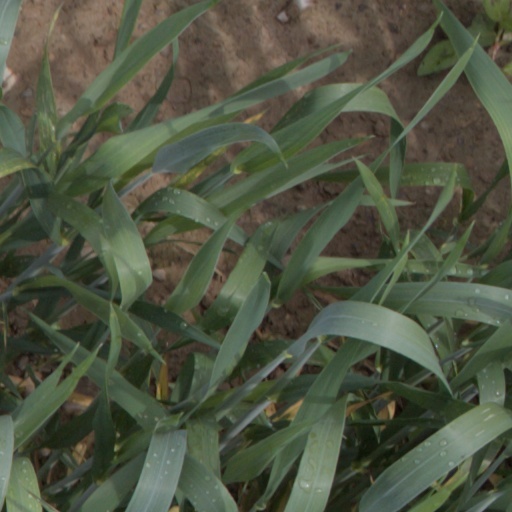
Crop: wheat